Mundaun (video game)

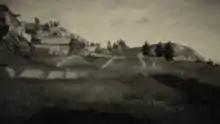
A village environment in Mundaun

"Mundaun" is a first-person video game where the player moves through various locations to get to the top of the mountain. Players find items and keys to solve environmental puzzles and unlock doors. As an example, in one puzzle the player has to hit meat slabs in a certain order to progress. Items from the player's inventory can also be used to solve puzzles. The player can travel up the mountain through walking, driving a truck or using a sled. Notes are hidden throughout the game's environments that help give context to "Mundaun's" world. A player can get upgrades in three different areas: "health, sanity, and marksmanship". "Mundaun" features four types of enemies, which are spread out in different areas of the game. Players can avoid them through stealth, ward them off using a lantern, or attack them with weapons. Non-violence is also an option, as the game can be completed without killing an enemy. Towards the end of the game, the player can make choices that determine which ending they will receive.